Lorenzo de' Medici

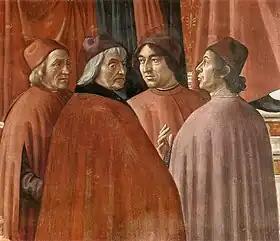
"The Angel appearing to Zacharias" in the Tornabuoni Chapel in Florence contains portraits of members of the Medici Academy: Marsilio Ficino, Cristoforo Landino, Agnolo Poliziano and either Demetrios Chalkokondyles or Gentile de' Becchi.

Lorenzo rallied the citizens. However, with little support from the traditional Medici allies in Bologna and Milan, the war dragged on, and only diplomacy by Lorenzo, who personally traveled to Naples and became a prisoner of the king for several months, ultimately resolved the crisis. That success enabled Lorenzo to secure constitutional changes within the government of the Florentine Republic that further enhanced his own power.